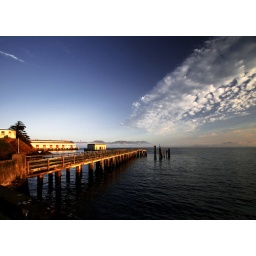
the pier and cloud formation was symmetrical, it cuts the sea and the sky in an almost equal proportion